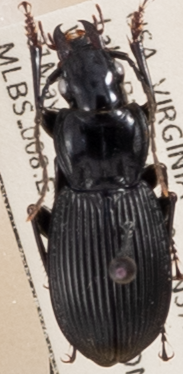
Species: Pterostichus lachrymosus
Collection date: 2022-05-31
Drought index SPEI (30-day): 0.47
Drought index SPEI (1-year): -0.71
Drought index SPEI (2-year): -0.1